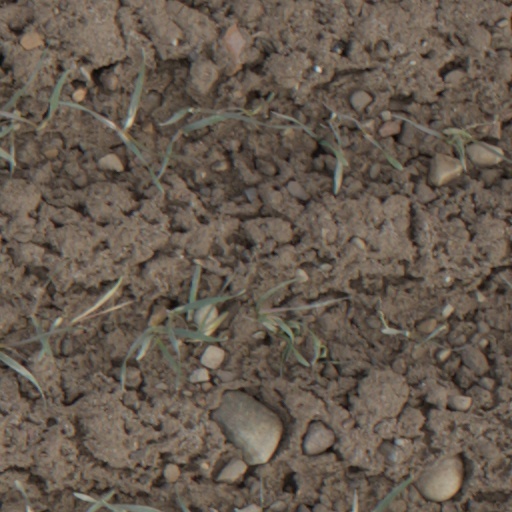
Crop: wheat